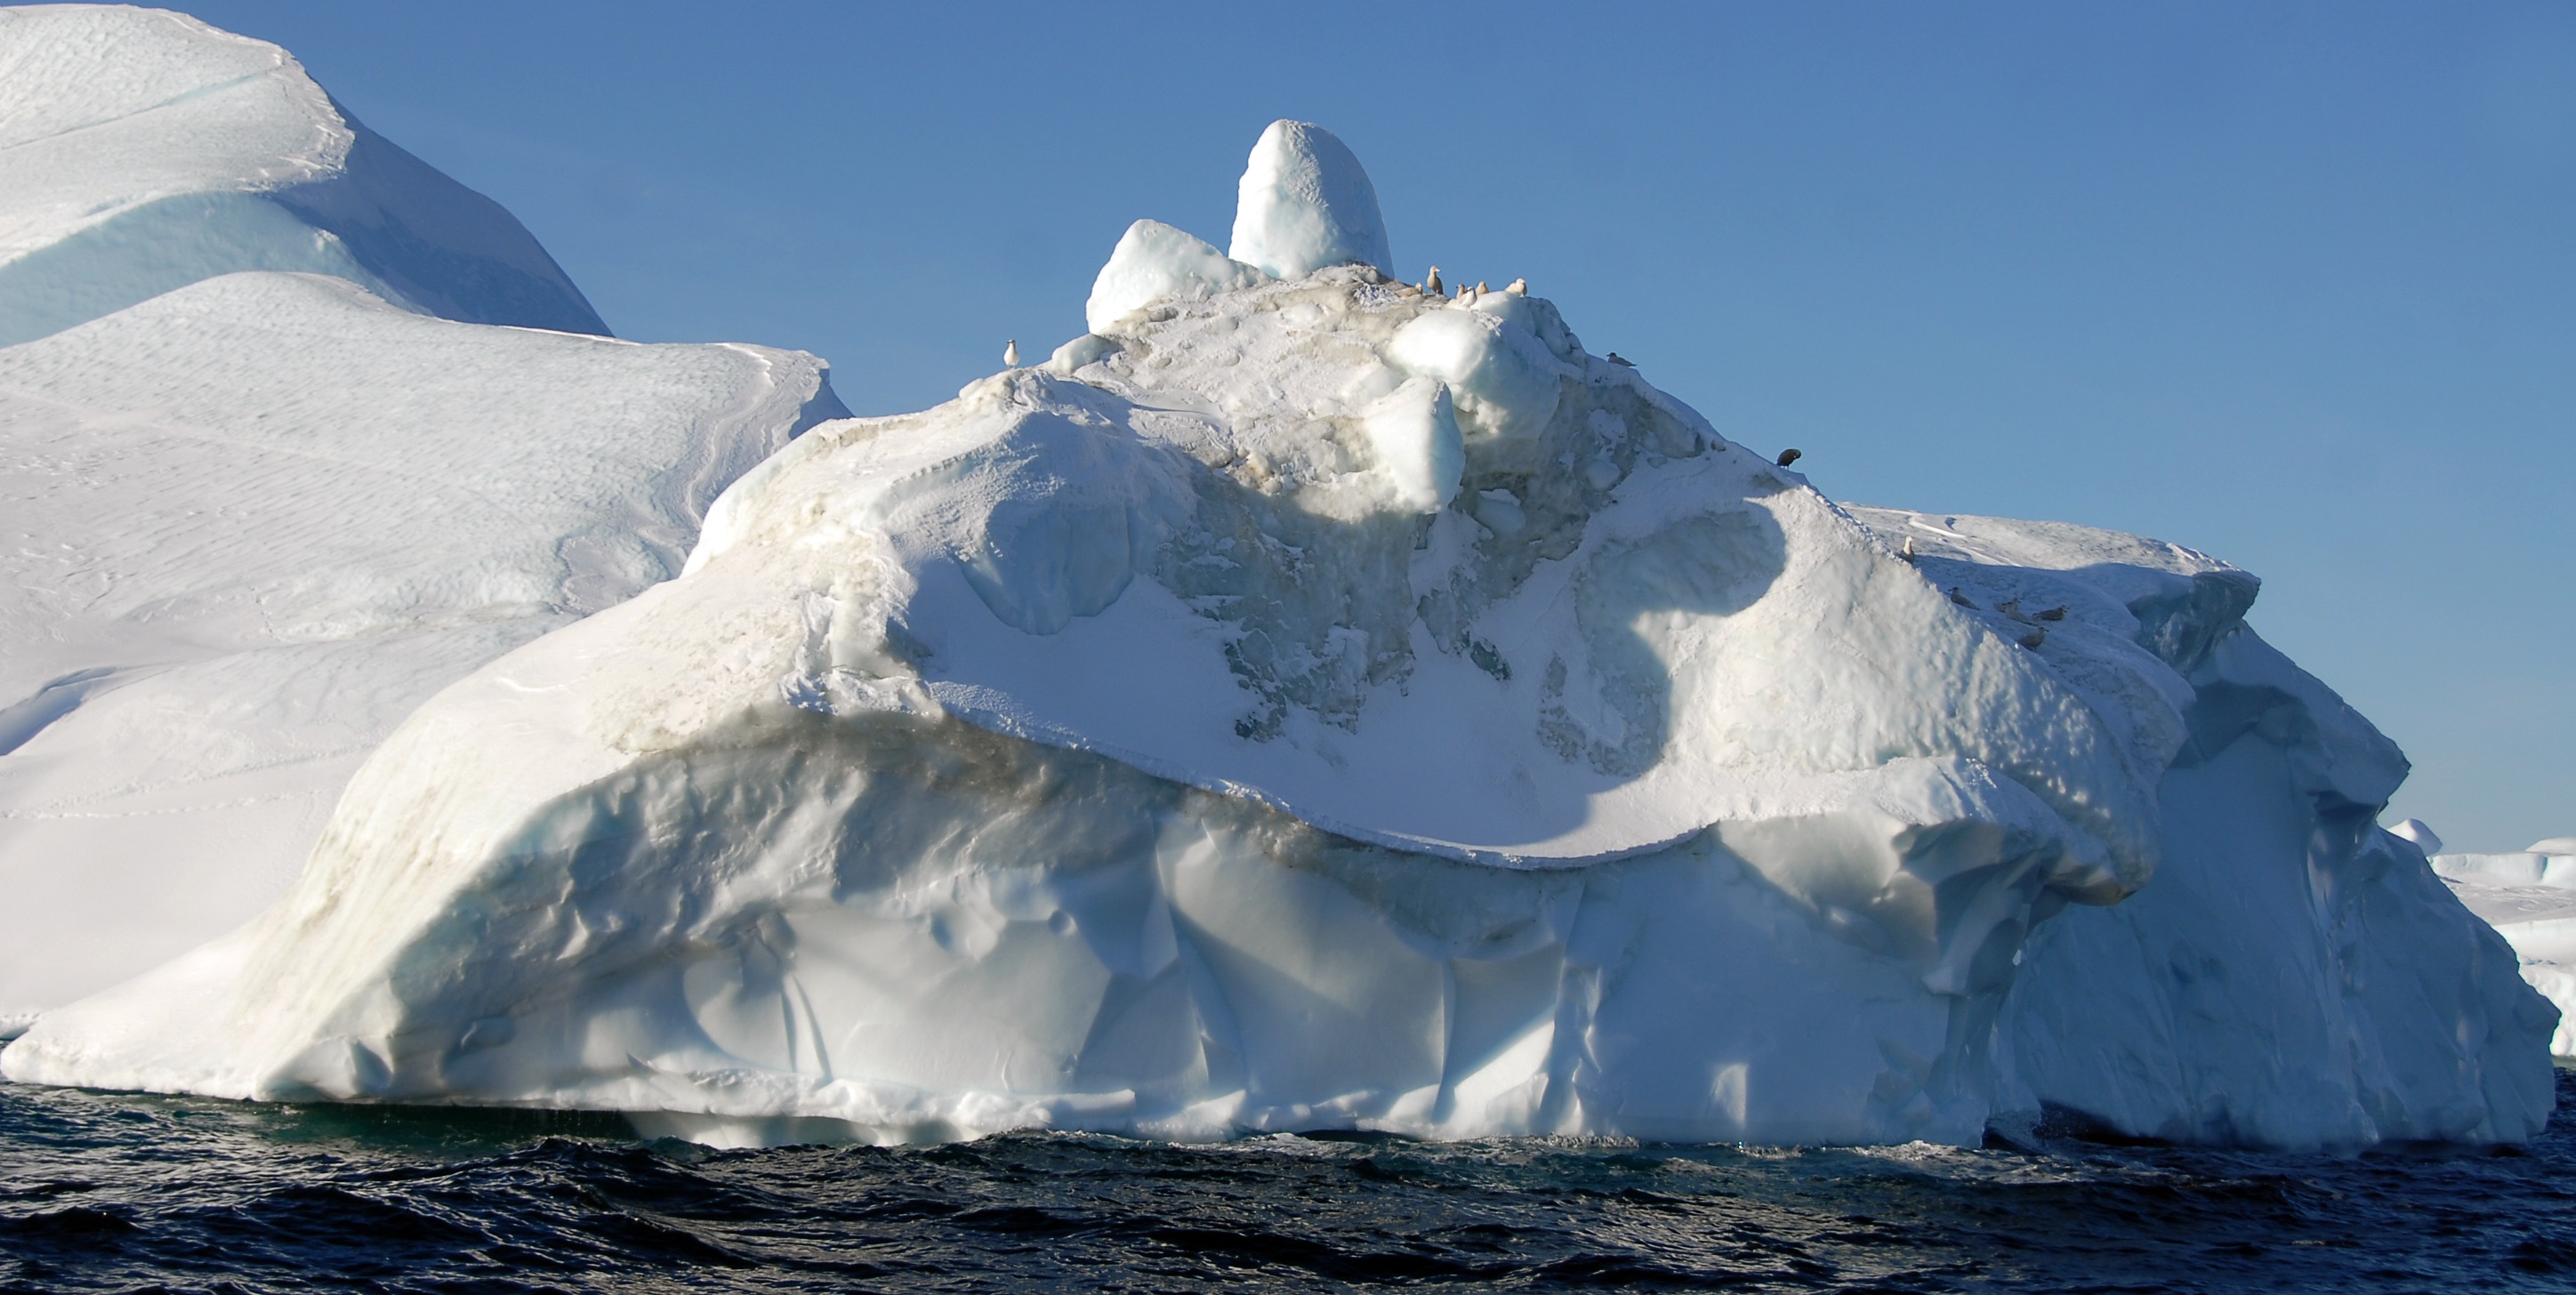
snow, ice, glacier, arctic, iceberg, greenland, melting, freezing, arctic ocean, geological phenomenon, ice cap, sea ice, polar ice cap